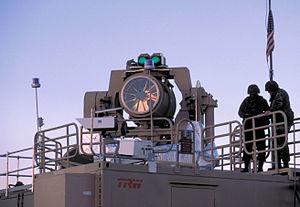
Le Nautilus est un laser développé à des fins militaires. C'est un projet israélien commençant début 1990, capable d'abattre des roquettes. Il fut plus tard financé par les américains. Le nom officiel est MTHEL ou laser mobile et tactique à haute énergie.